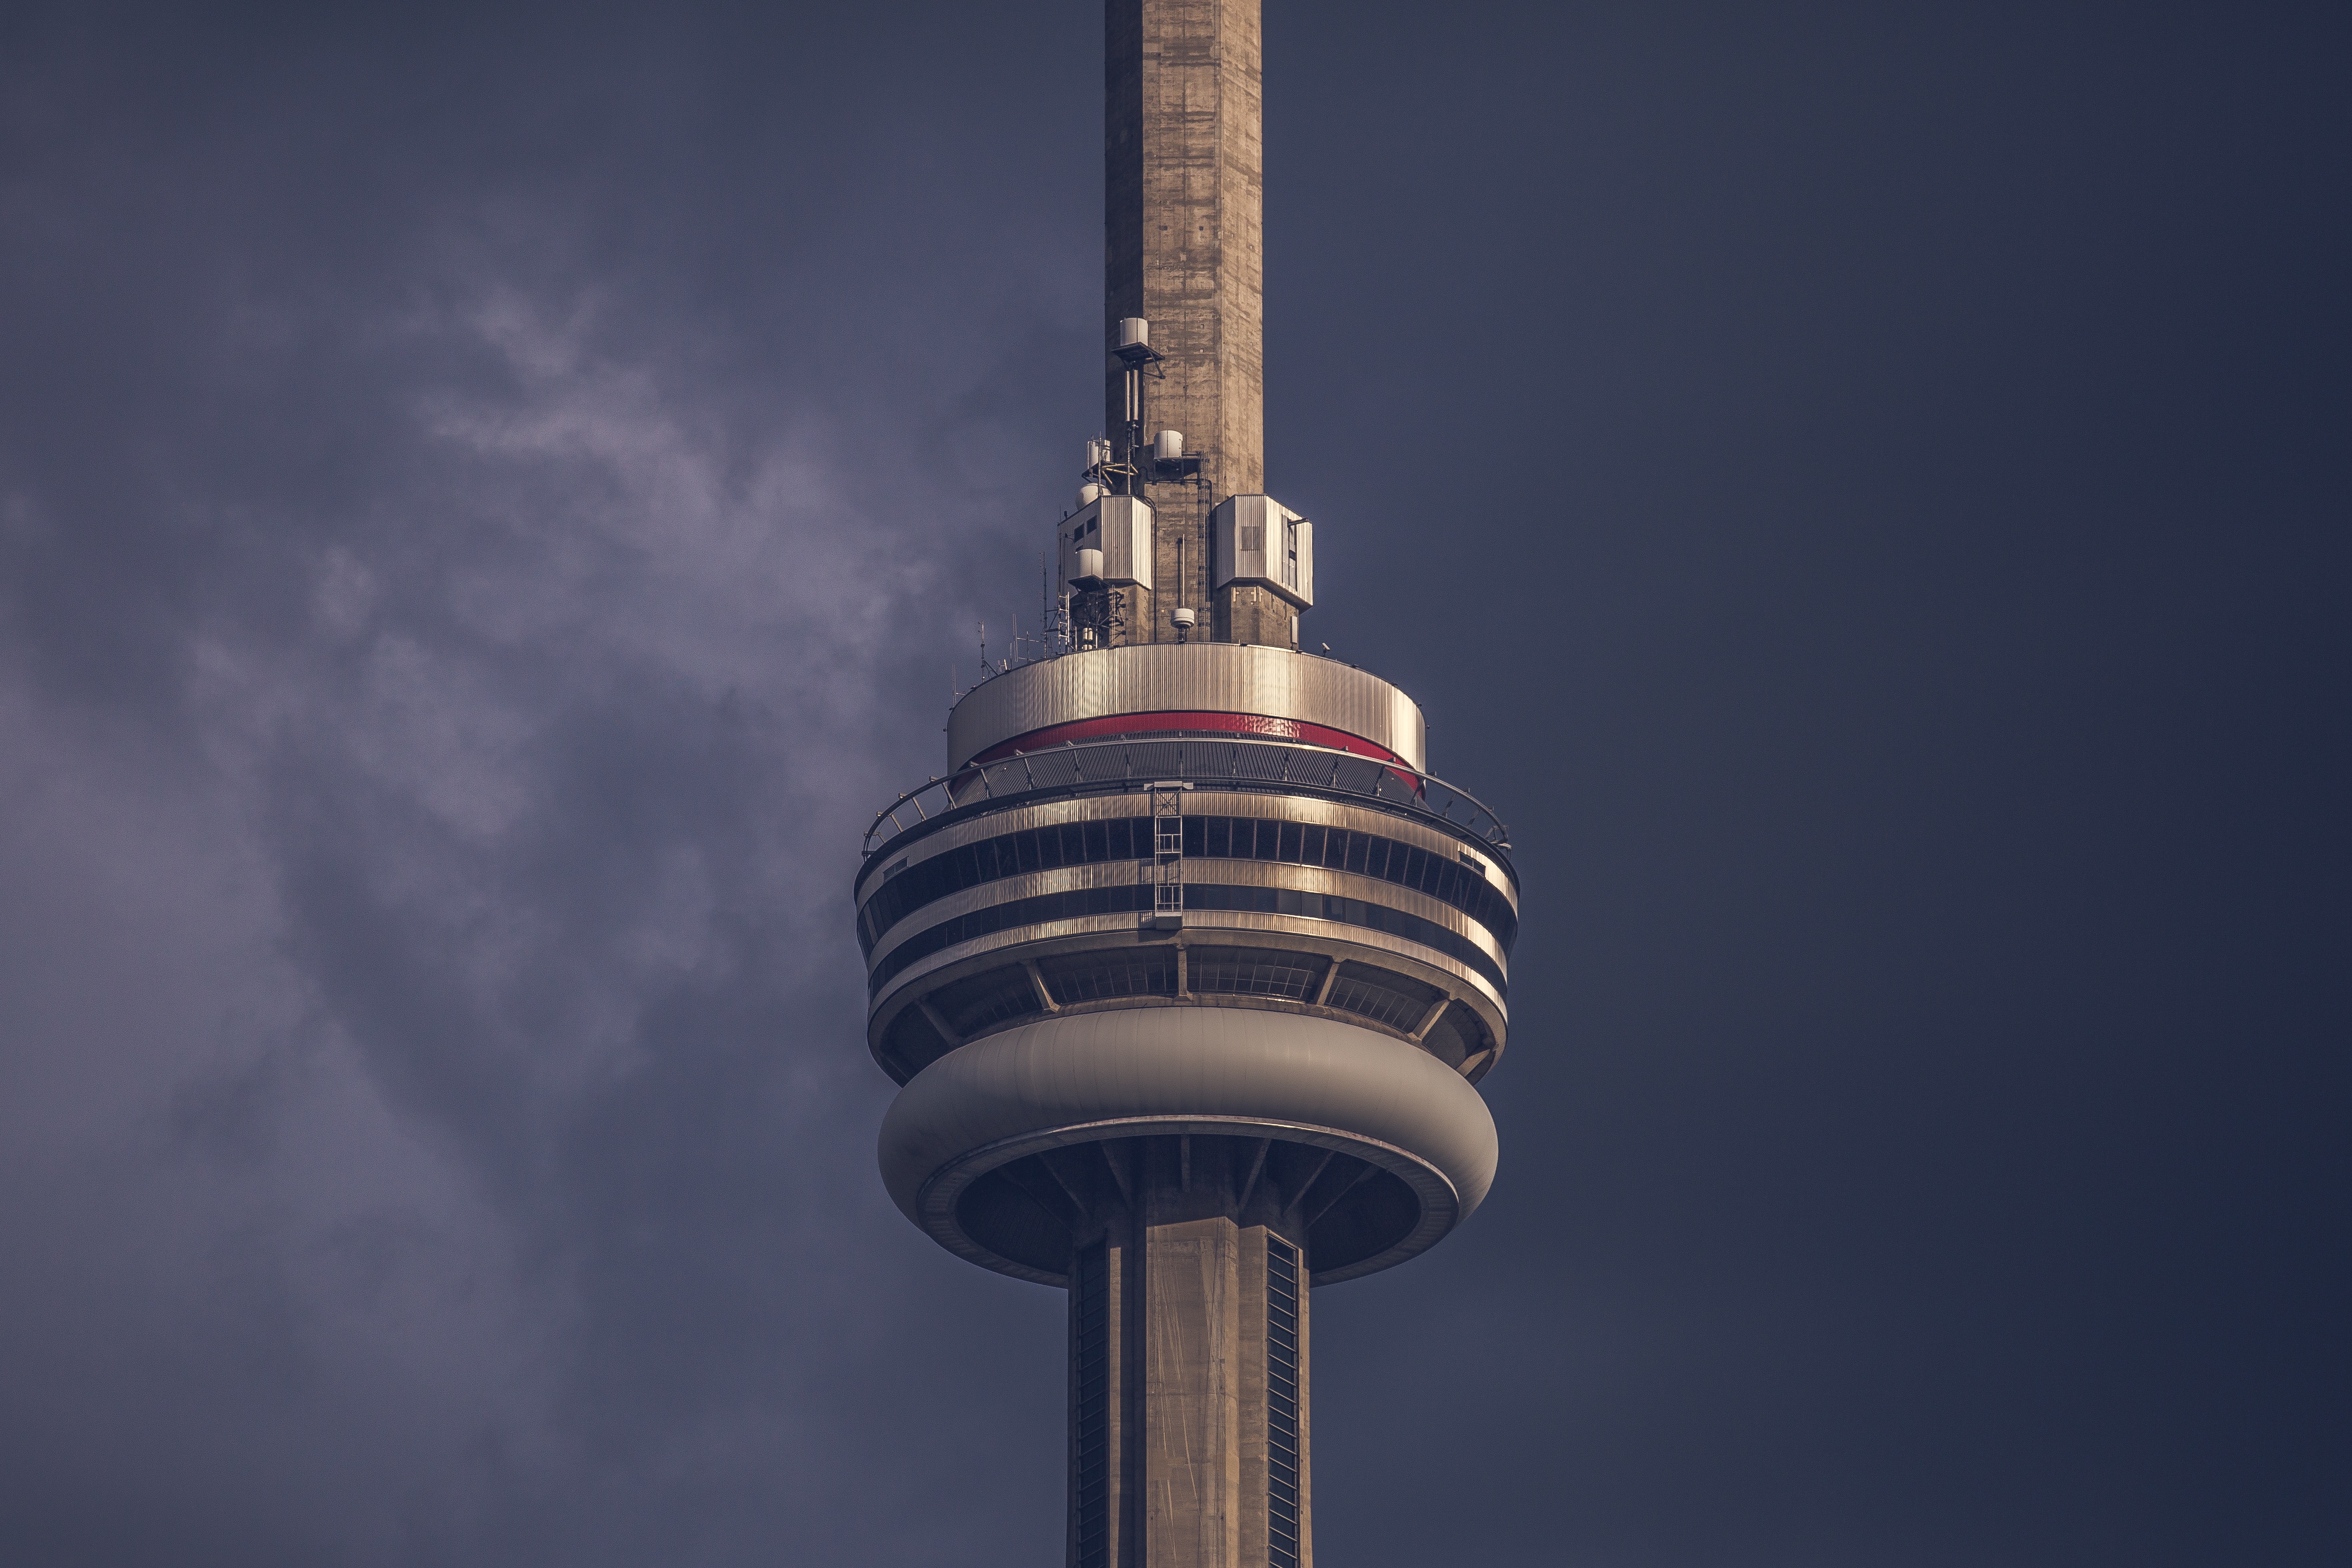
light, architecture, sky, building, skyscraper, reflection, tower, industrial, blue, street light, lighting, cn tower, control tower